1947–1948 civil war in Mandatory Palestine

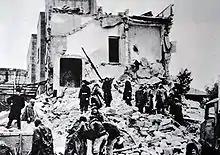
Aftermath of the Semiramis Hotel bombing, perpetrated by the Haganah

From January onward, operations became increasingly militarized. In all the mixed zones where both communities lived, particularly Jerusalem and Haifa, increasingly violent attacks, riots, reprisals and counter-reprisals followed each other. Isolated shootings evolved into all-out battles. Attacks against traffic, for instance, turned into ambushes as one bloody attack led to another.